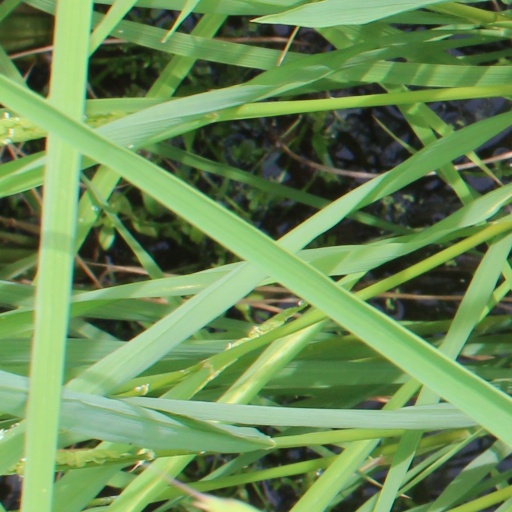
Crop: rice